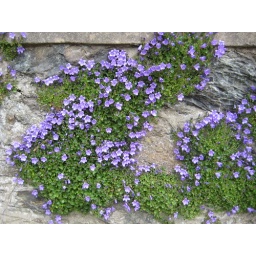
Menai Suspension Bridge - flowers in the wall at the base of the bridge.